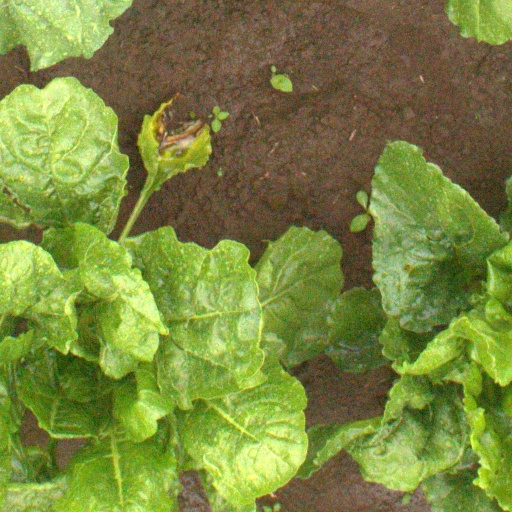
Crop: sugar beet